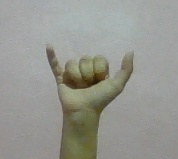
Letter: ya